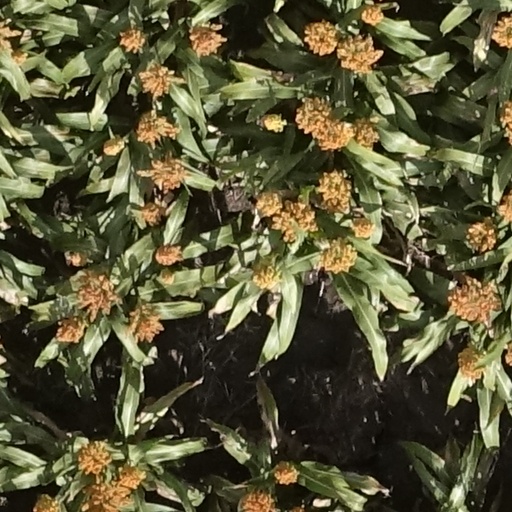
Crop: sorghum